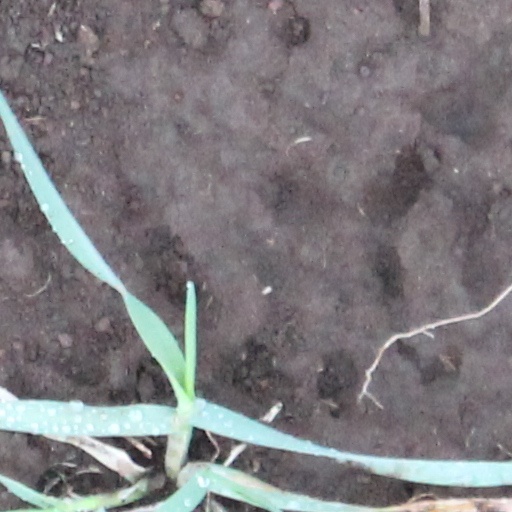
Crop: wheat